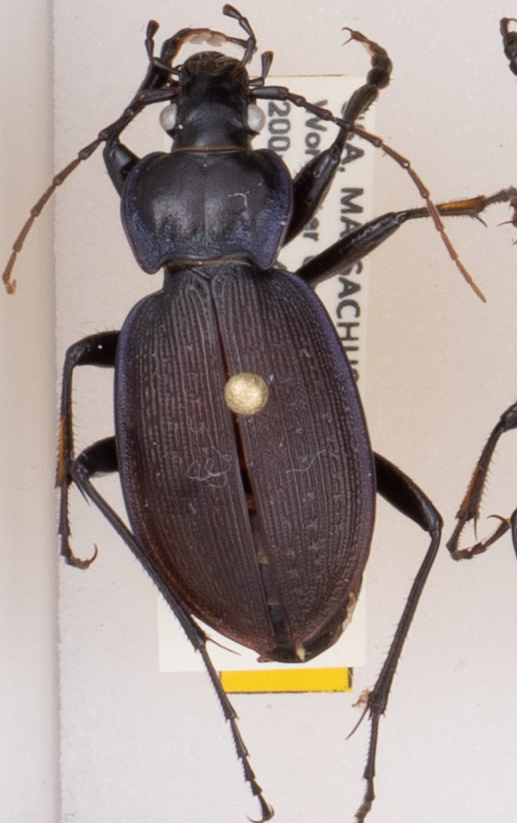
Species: Carabus goryi
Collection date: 2018-05-22
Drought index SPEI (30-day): -1.156
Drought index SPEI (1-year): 0.034
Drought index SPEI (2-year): -0.84